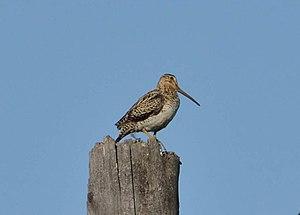
La Bécassine de Swinhoe est une espèce d'oiseaux limicoles de la famille des Scolopacidae.